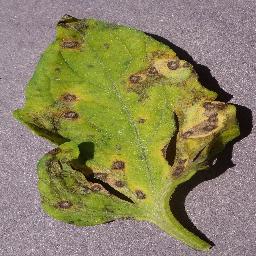
Label: Tomato___Septoria_leaf_spot